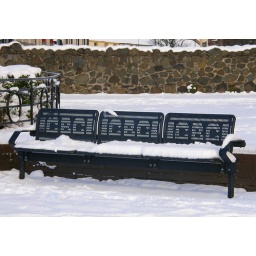
never noticed before that the CBC logo was in the seats - suppose you can't see it against green grass